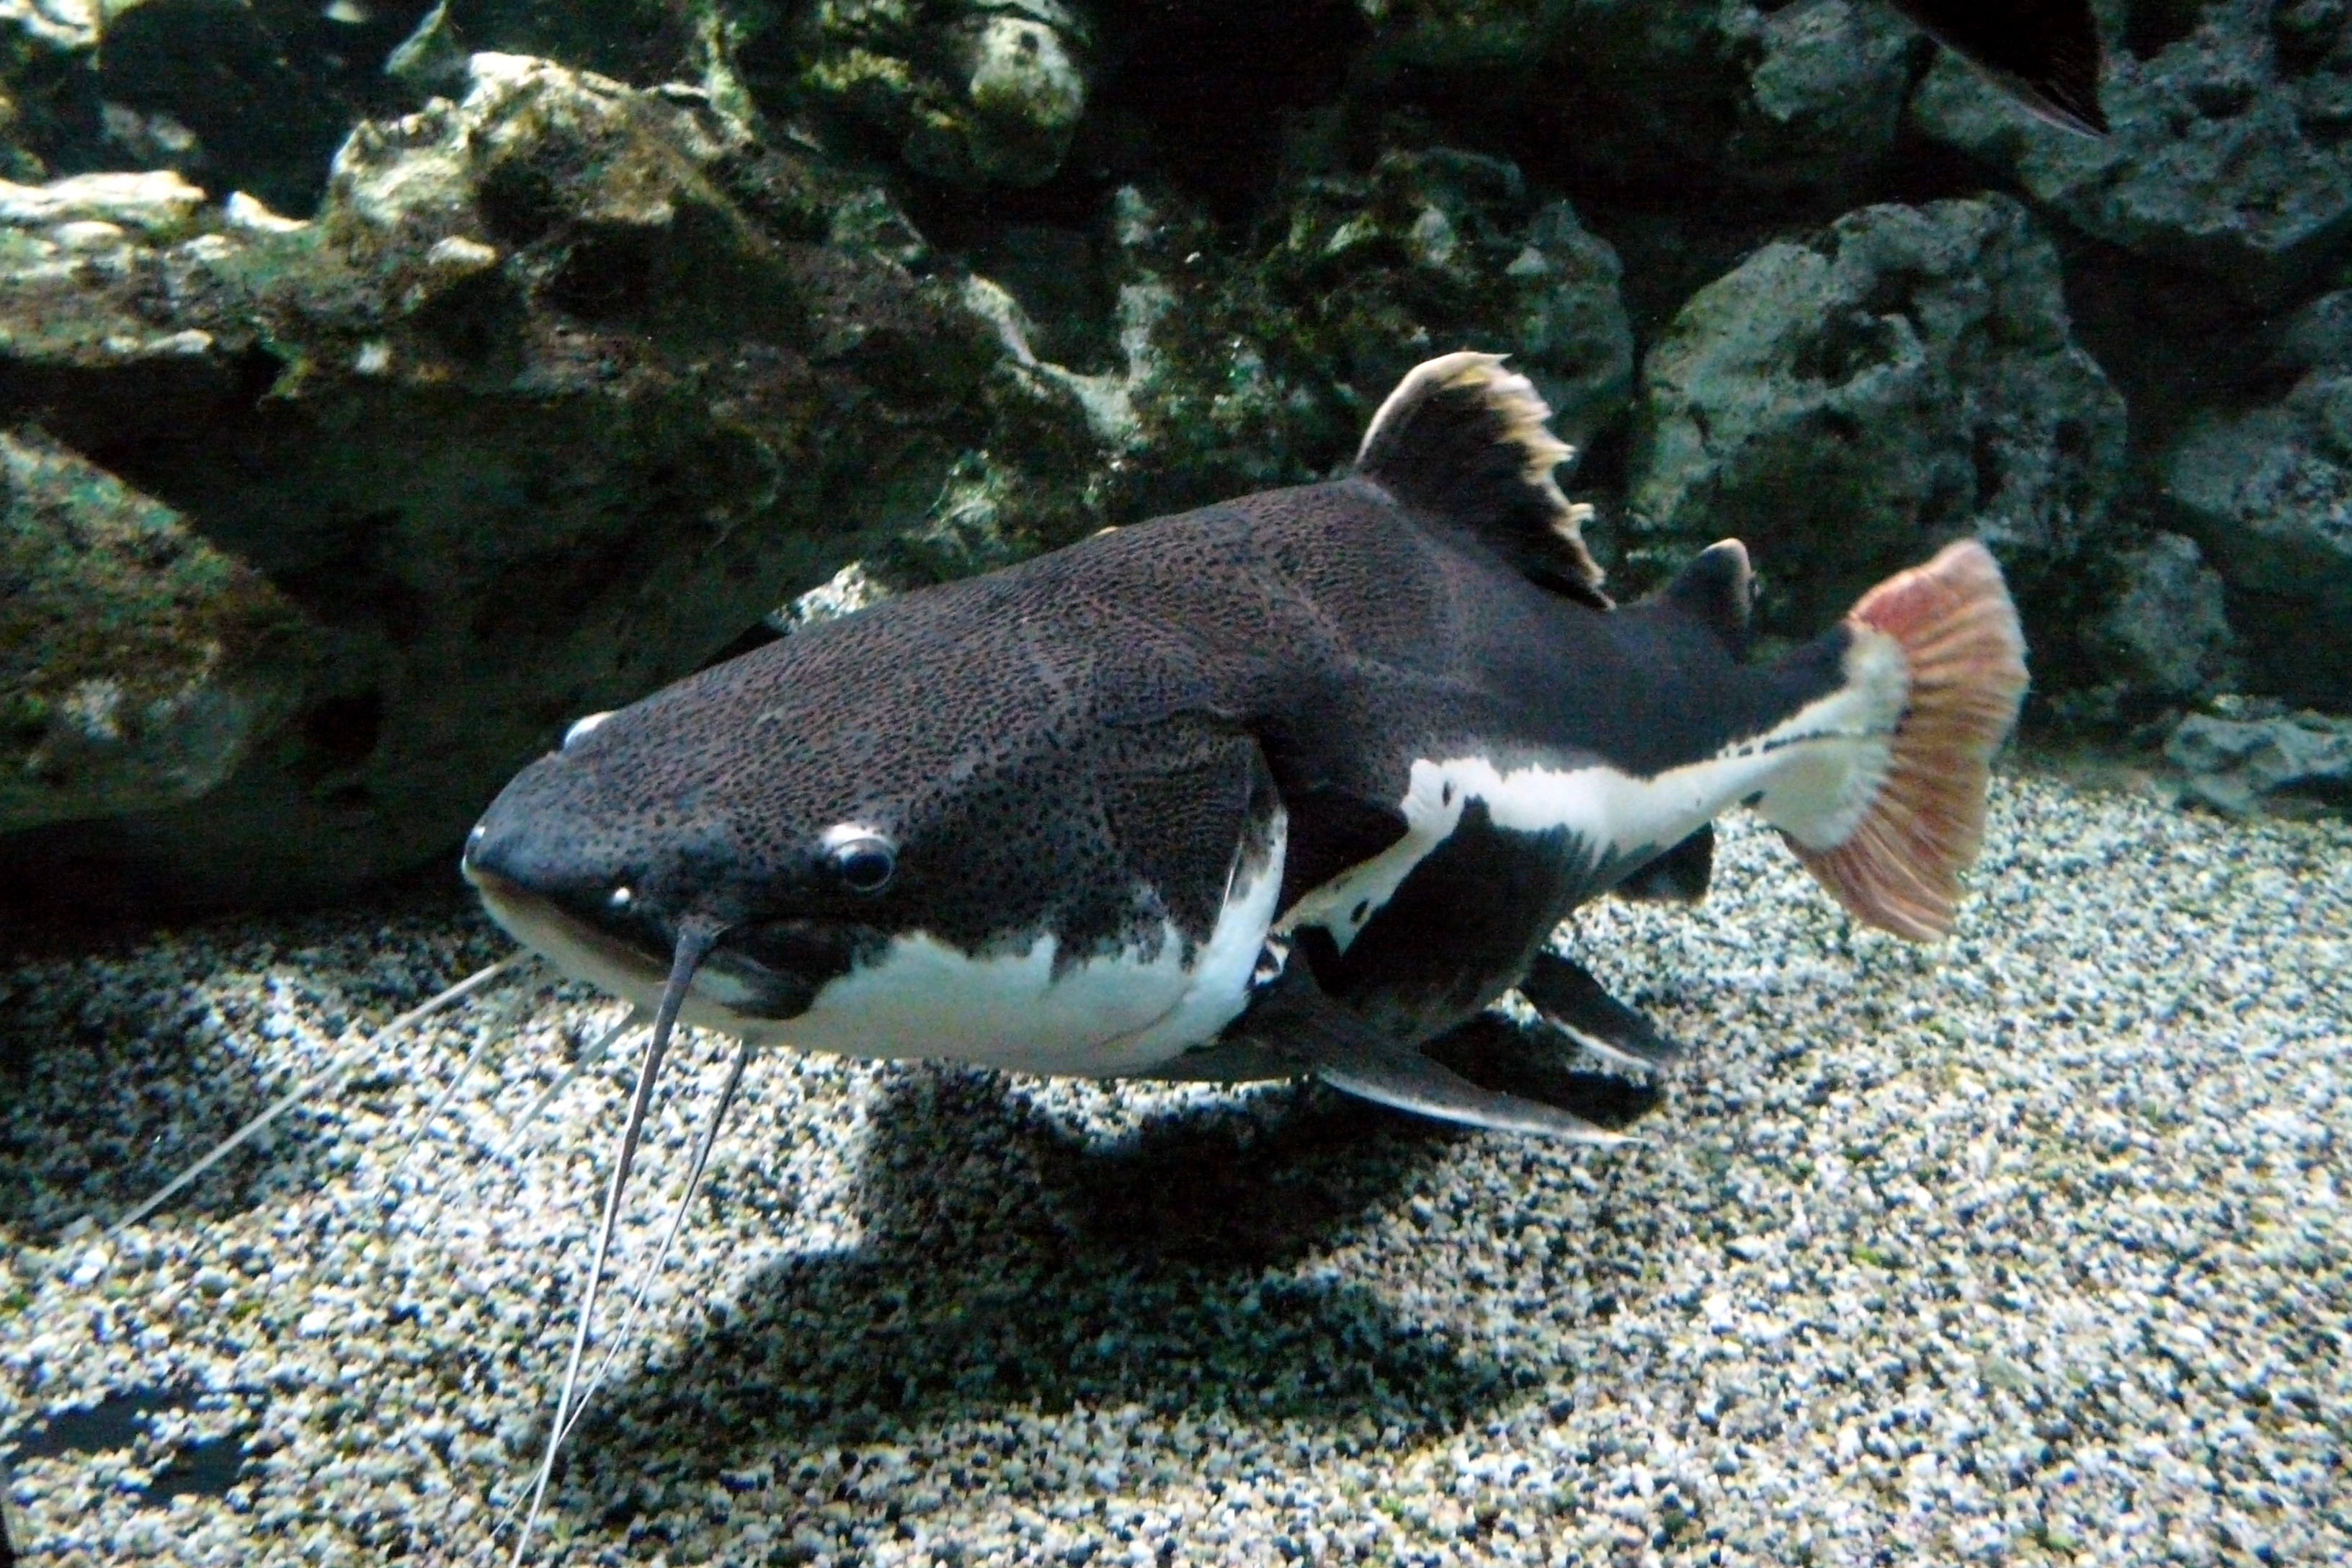
biology, amphibian, fish, fauna, aquarium, freshwater fish, wels, marine biology